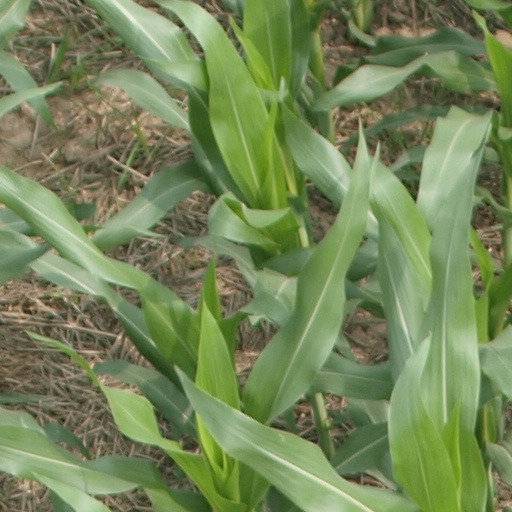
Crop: maize; corn